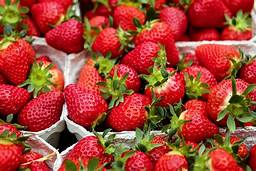
Label: Strawberry